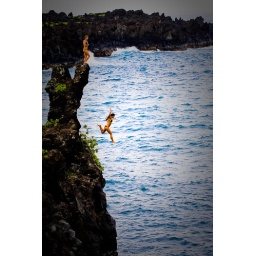
Local girls brave the ocean by jumping from a cliff which is 60 ft high